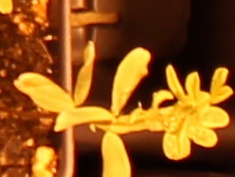
Label: Lentil